International 9000 (COE)

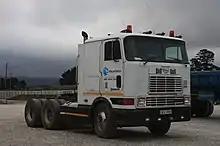
International 9800 Eagle (South Africa)

For 1988, Navistar introduced the 9700, its first Class 8 COE with a set-back front axle. With the exception of the reconfigured front axle, the 9700 was visually similar to the 9600 from above the frame, sharing a nearly identical cab (integrating the turn signals next to headlamps). The lower bodywork was given many aerodynamic enhancements, including optional lower body skirting and an enhanced front bumper.